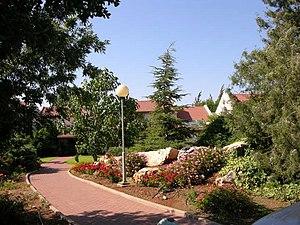
Yiftah est un kibboutz au nord d'Israël, situé près de la frontière avec le Liban et de la ville de Kiryat Shmona. Il est sous l'administration du Conseil régional de Haute-Galilée. En 2016, sa population est de 206 habitants.